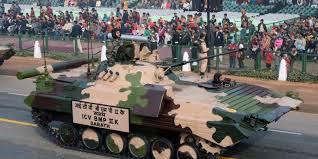
Label: BMP-2